Scott Rivkees

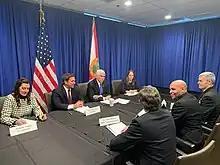
Rivkees meets with Jeanette Nuñez, Ron DeSantis, and Mike Pence in February 2020

On April 1, 2019, Rivkees was nominated by Florida Governor Ron DeSantis to become State Surgeon General and Secretary of Health of Florida, with broad support from the medical community. During the nomination process, Rivkees’ past experience in public health was questioned. He was confirmed with bipartisan support by the Florida State Senate by a vote of 30-9 on May 13, 2020. In August 2019, he declared a public health emergency in response to the Hepatitis A outbreak in the state. He implemented statewide efforts to reduce rates of newborn infant mortality, screen expectant mothers for substance-abuse to address the neonatal abstinence syndrome problem, initiated new programs to address problems related to drug abuse and initiated programs to address suicide and mental health issues, directed the implementation of new programs focusing on pediatric drowning prevention. He implemented a program to address the opioid epidemic. He also directed the initial development of the next phase of the State Health Improvement Plan.